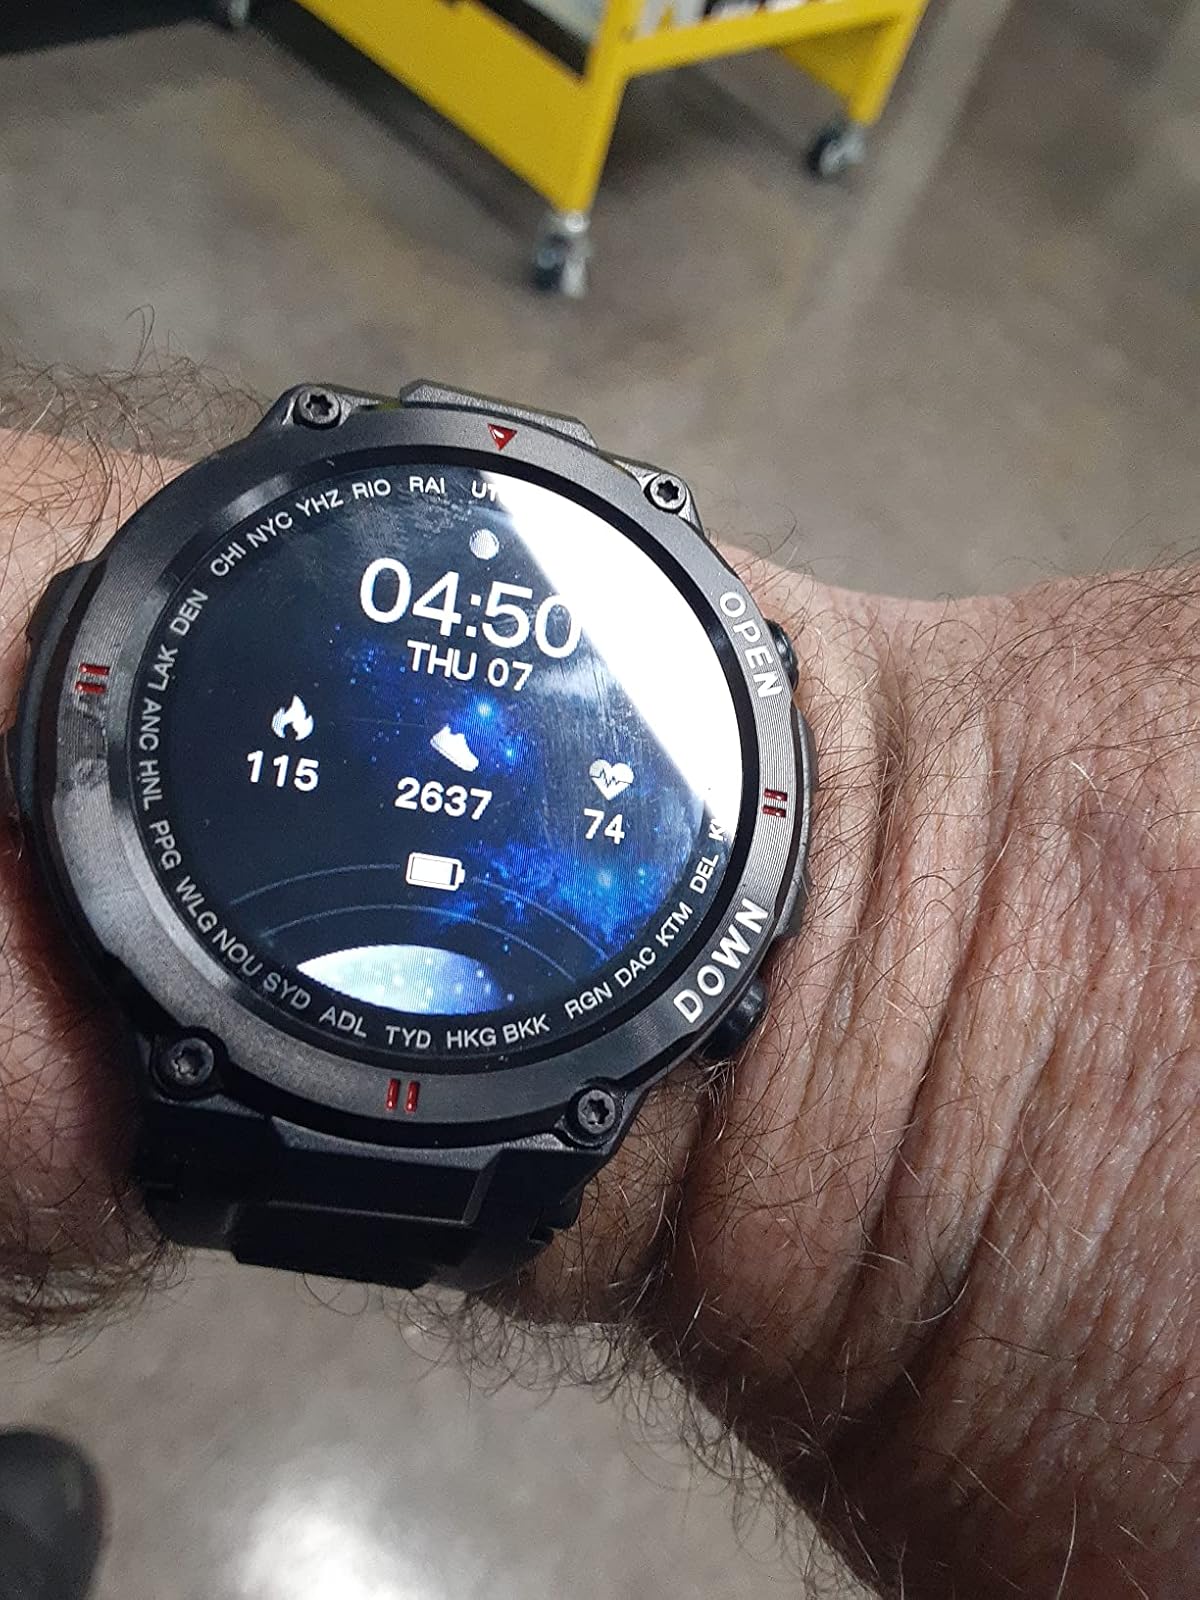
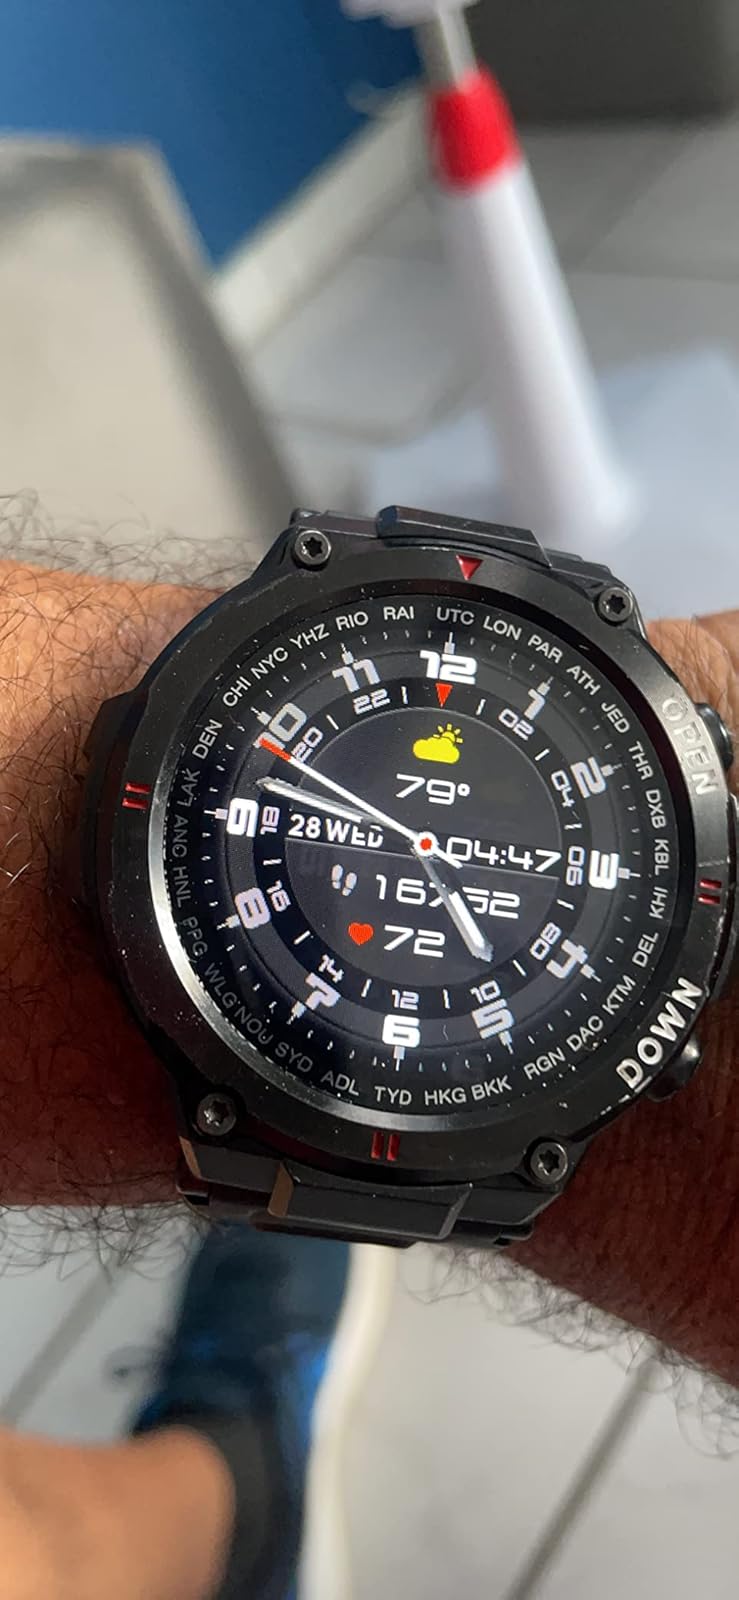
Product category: smartwatch
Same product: yes